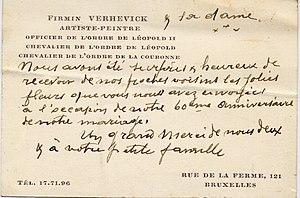
Carte de visite du peintre Verhevick, avec texte autographe, à l'occasion de ses soixante ans de mariage
Firmin Balthazar Verhevick, né à Molenbeek-Saint-Jean le 21 août 1874 et décédé à Etterbeek le 15 février 1962, est un peintre belge.